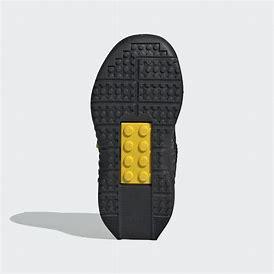
Brand: Adidas
Model: Lego Sport Pro